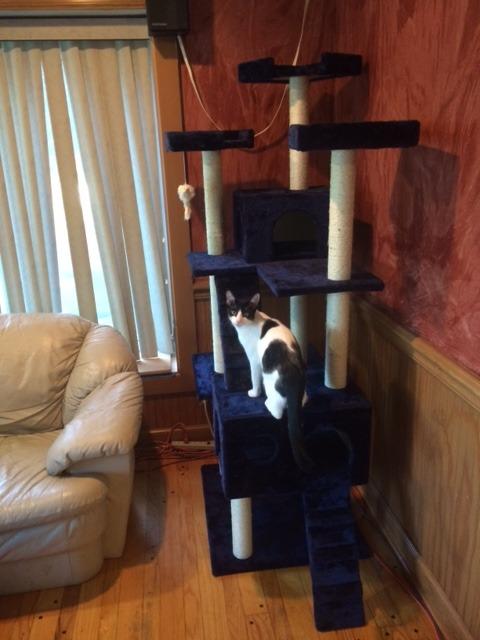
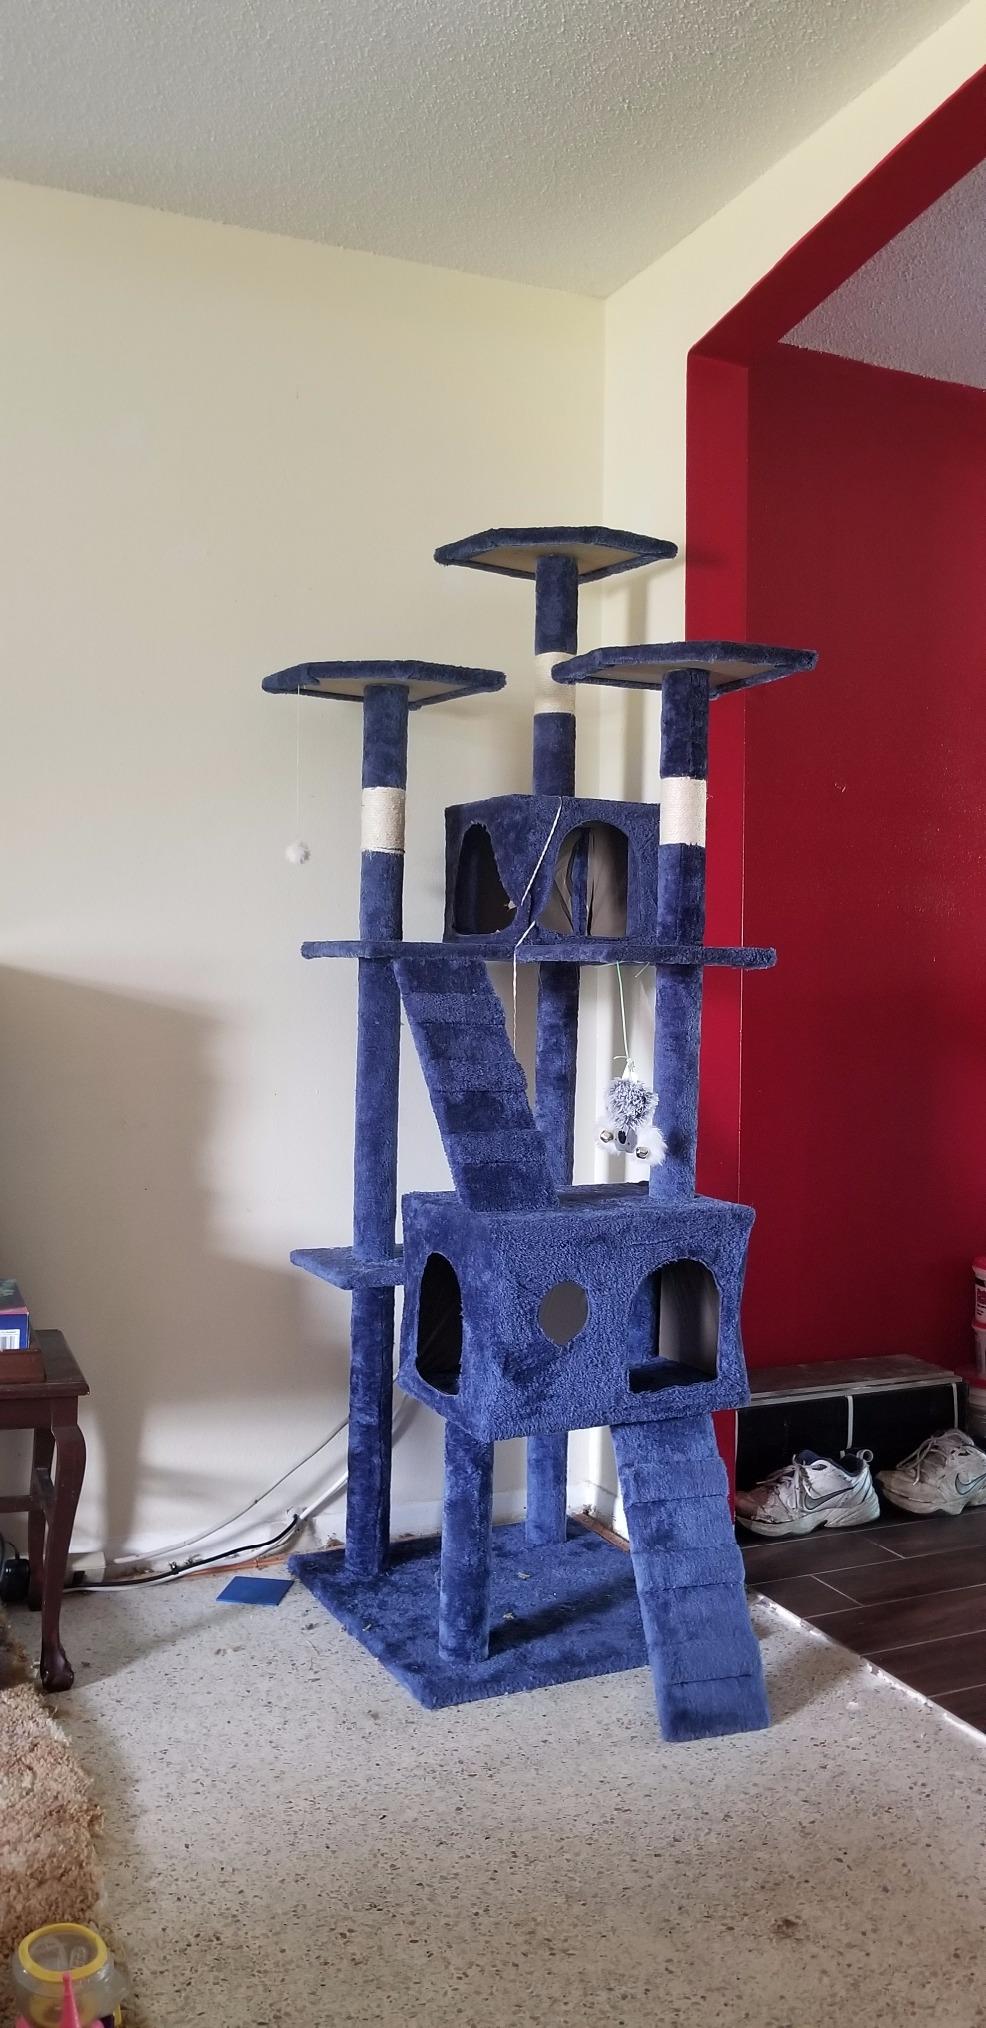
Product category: items_cat tree
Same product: no